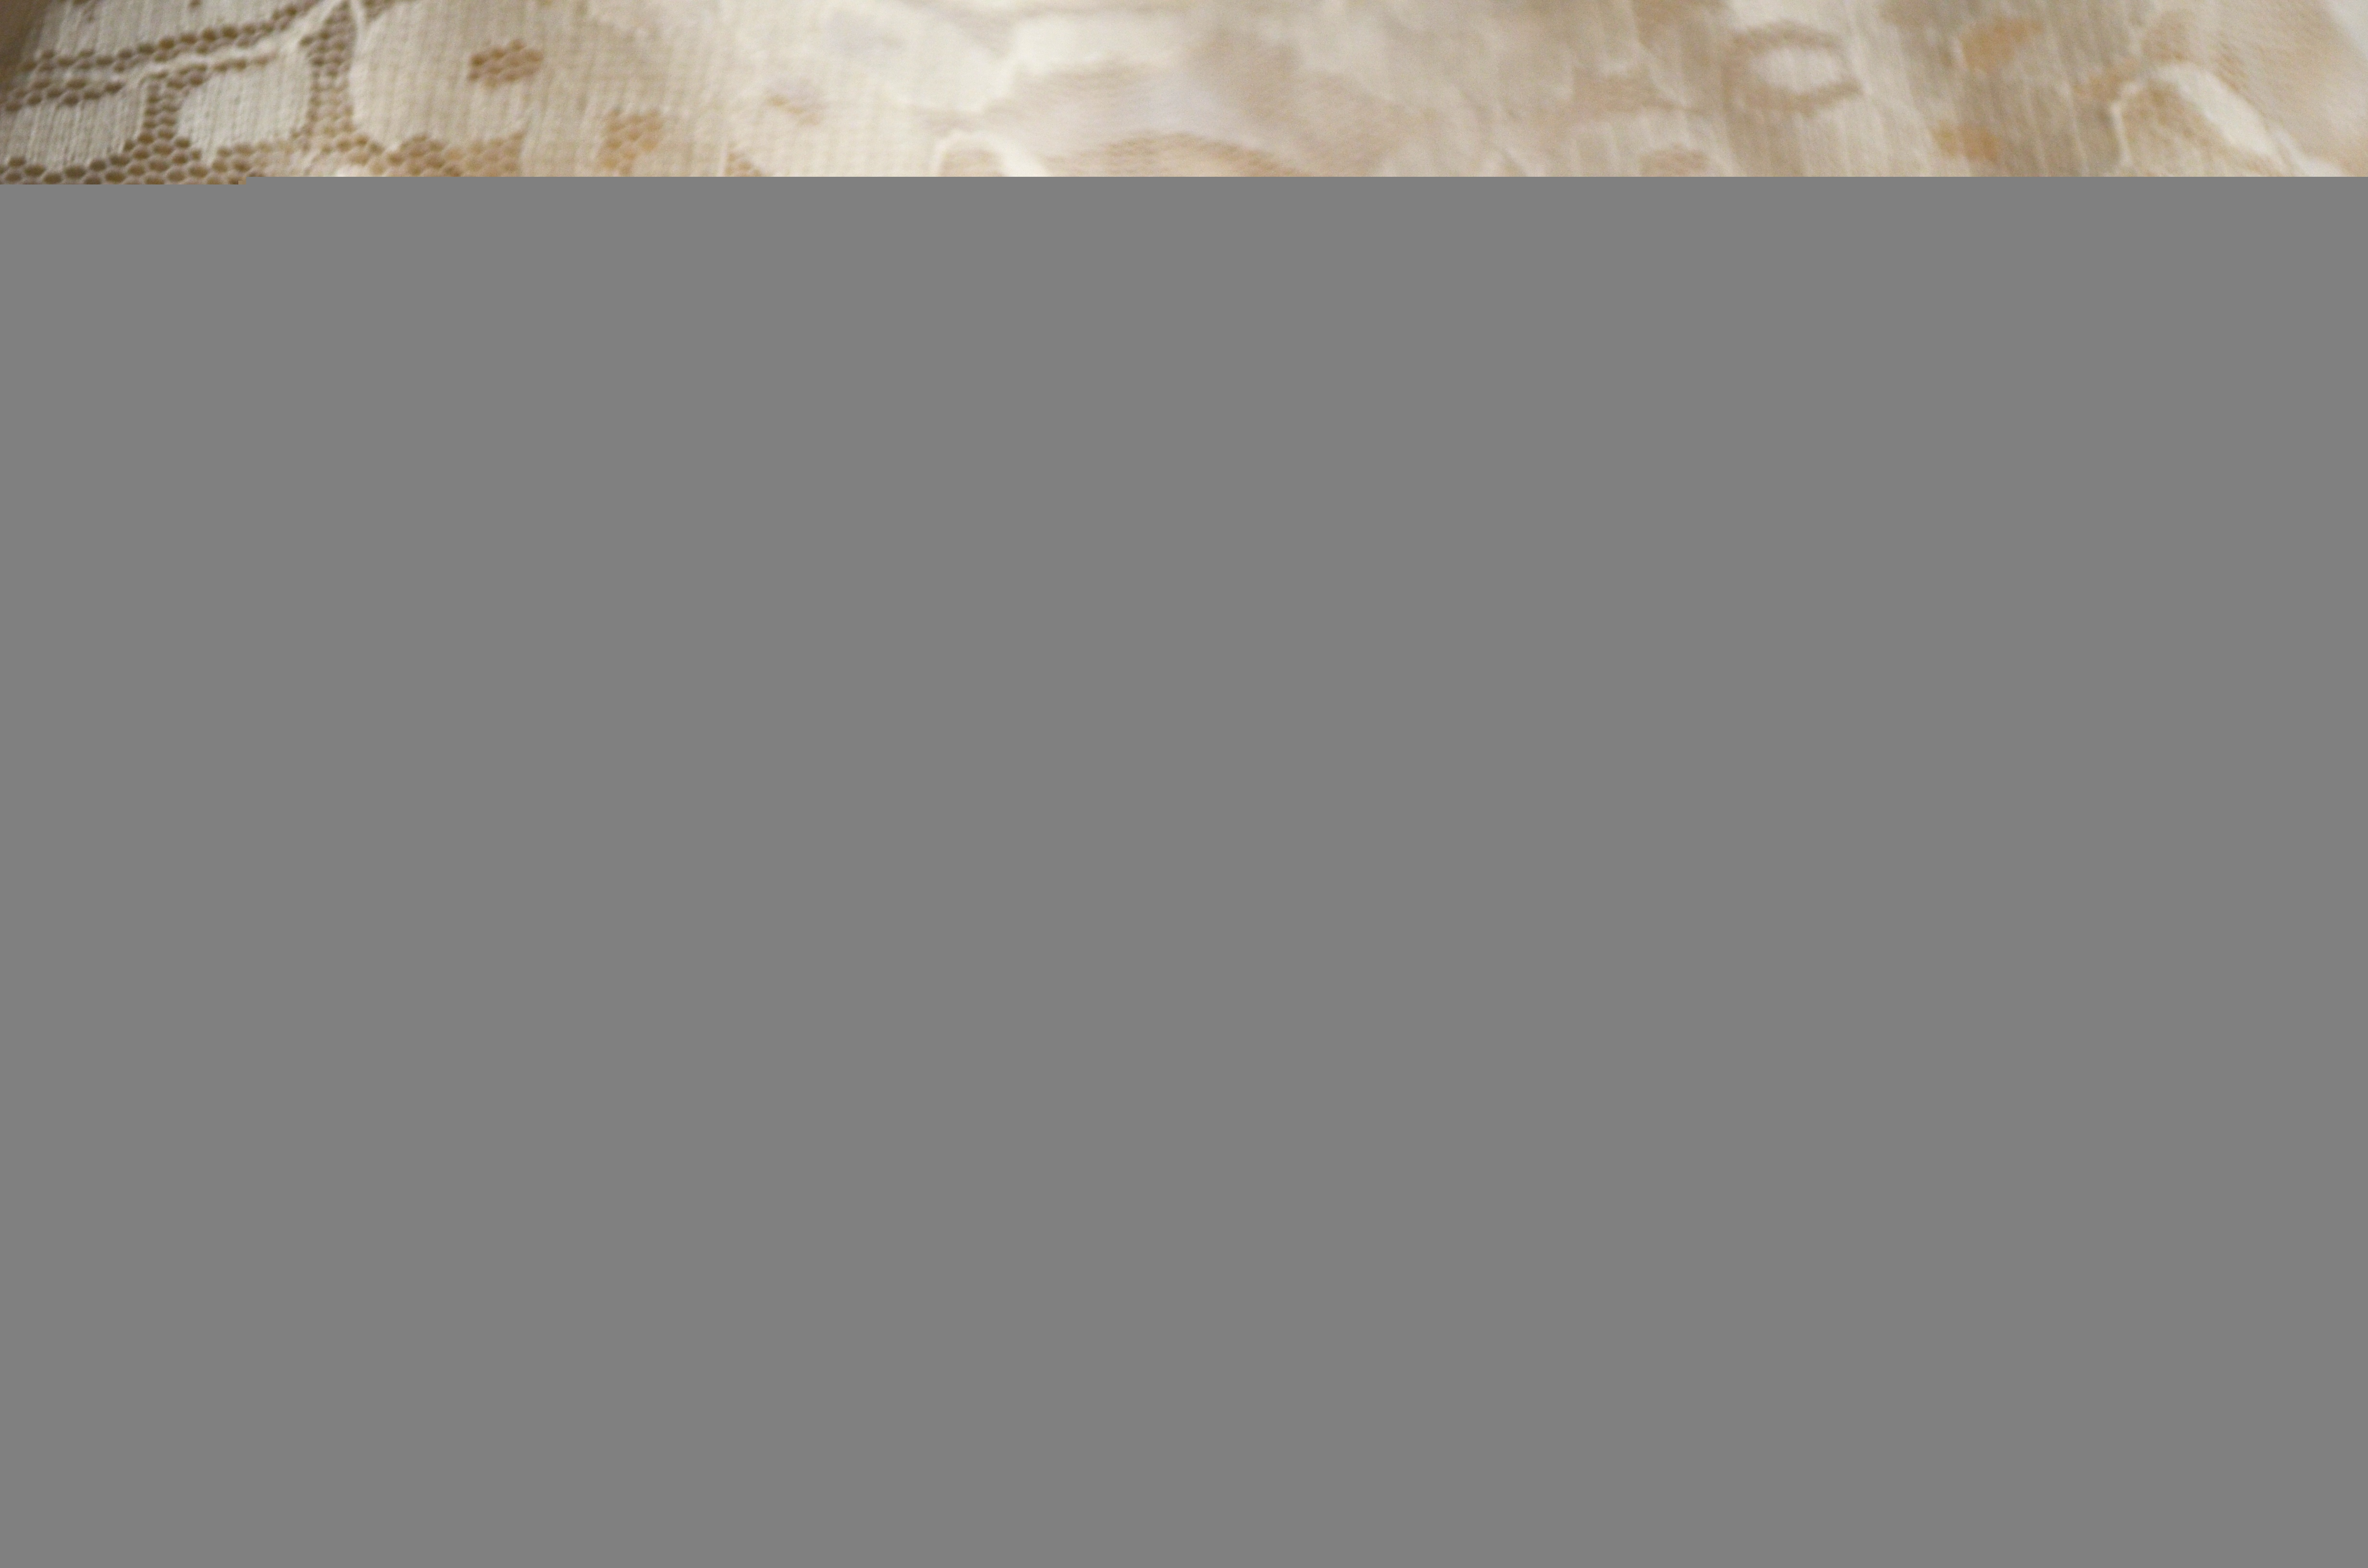
pattern, lush, lace, fashion, clothing, cream, material, feminine, festive, fabric, textile, art, dress, design, nostalgic, gown, pointed, pompous, ruffles, fashion accessory